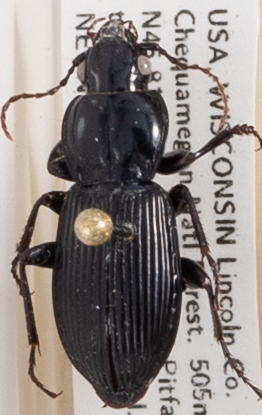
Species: Pterostichus novus
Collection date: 2018-06-26 04:00:00
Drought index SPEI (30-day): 1.274
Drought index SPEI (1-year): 0.09
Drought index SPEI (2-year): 2.09